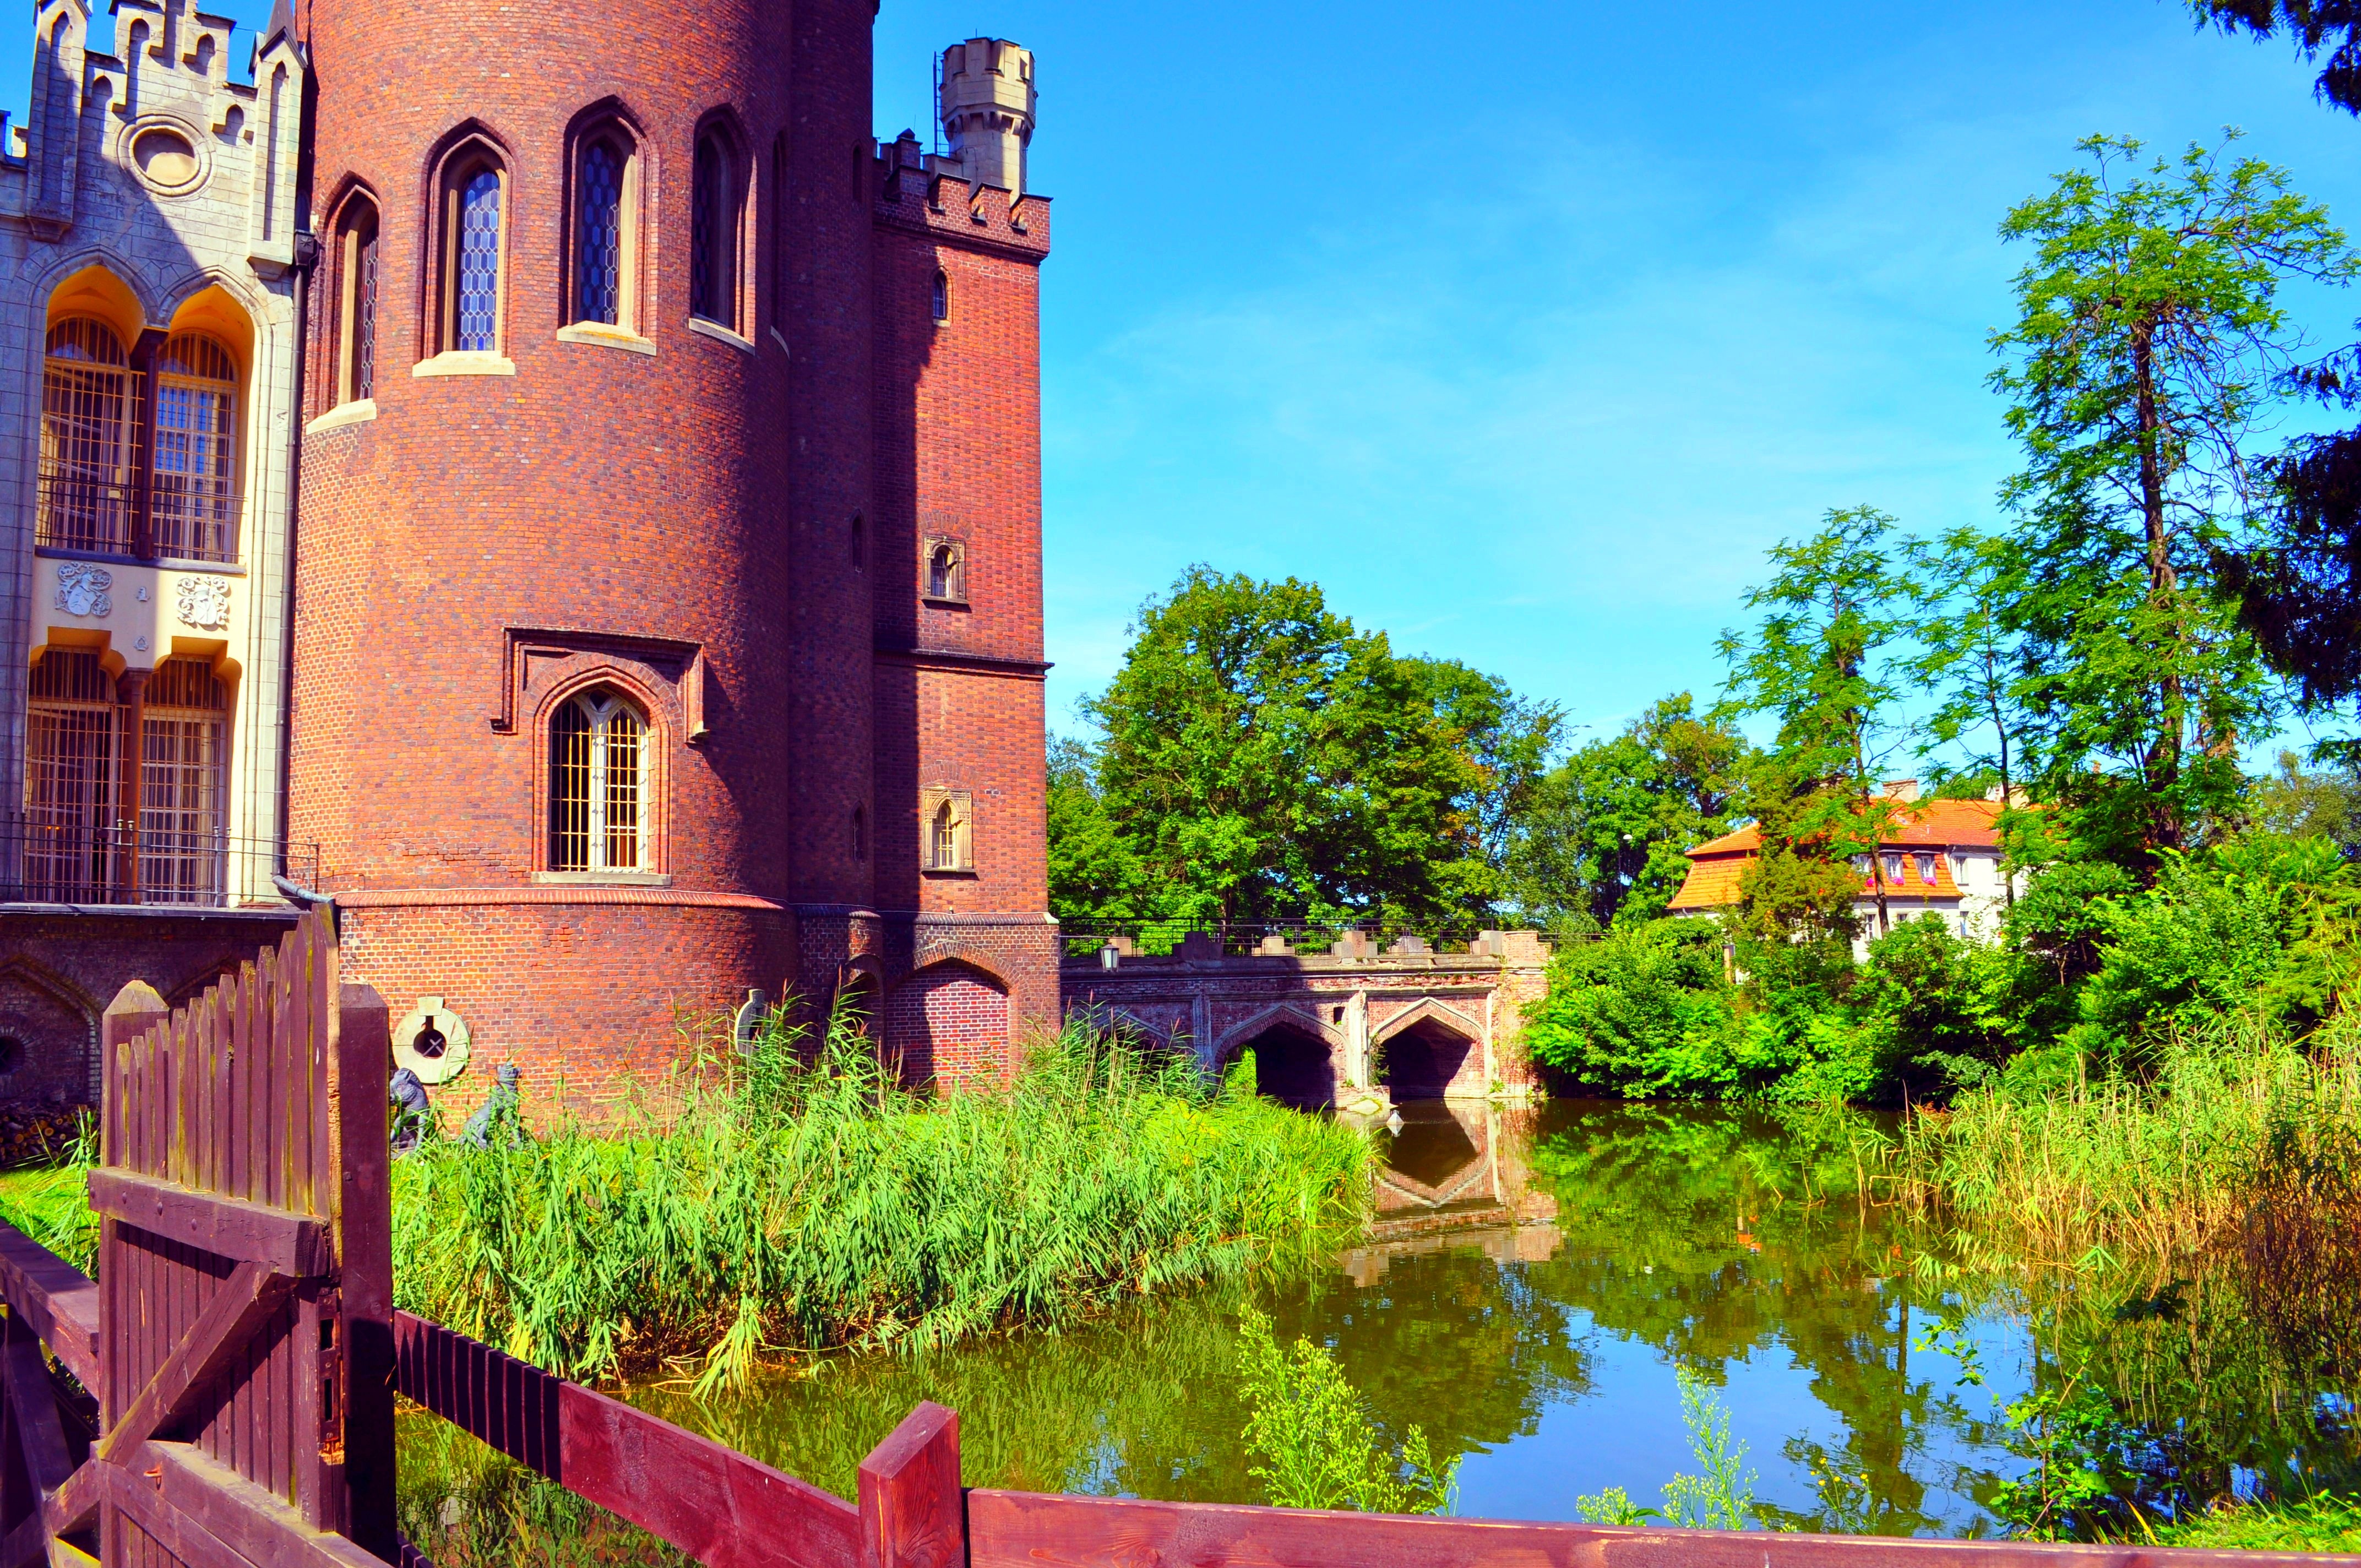
house, flower, town, building, old, vacation, village, tower, castle, landmark, garden, tourism, waterway, estate, the stones, kornik castle